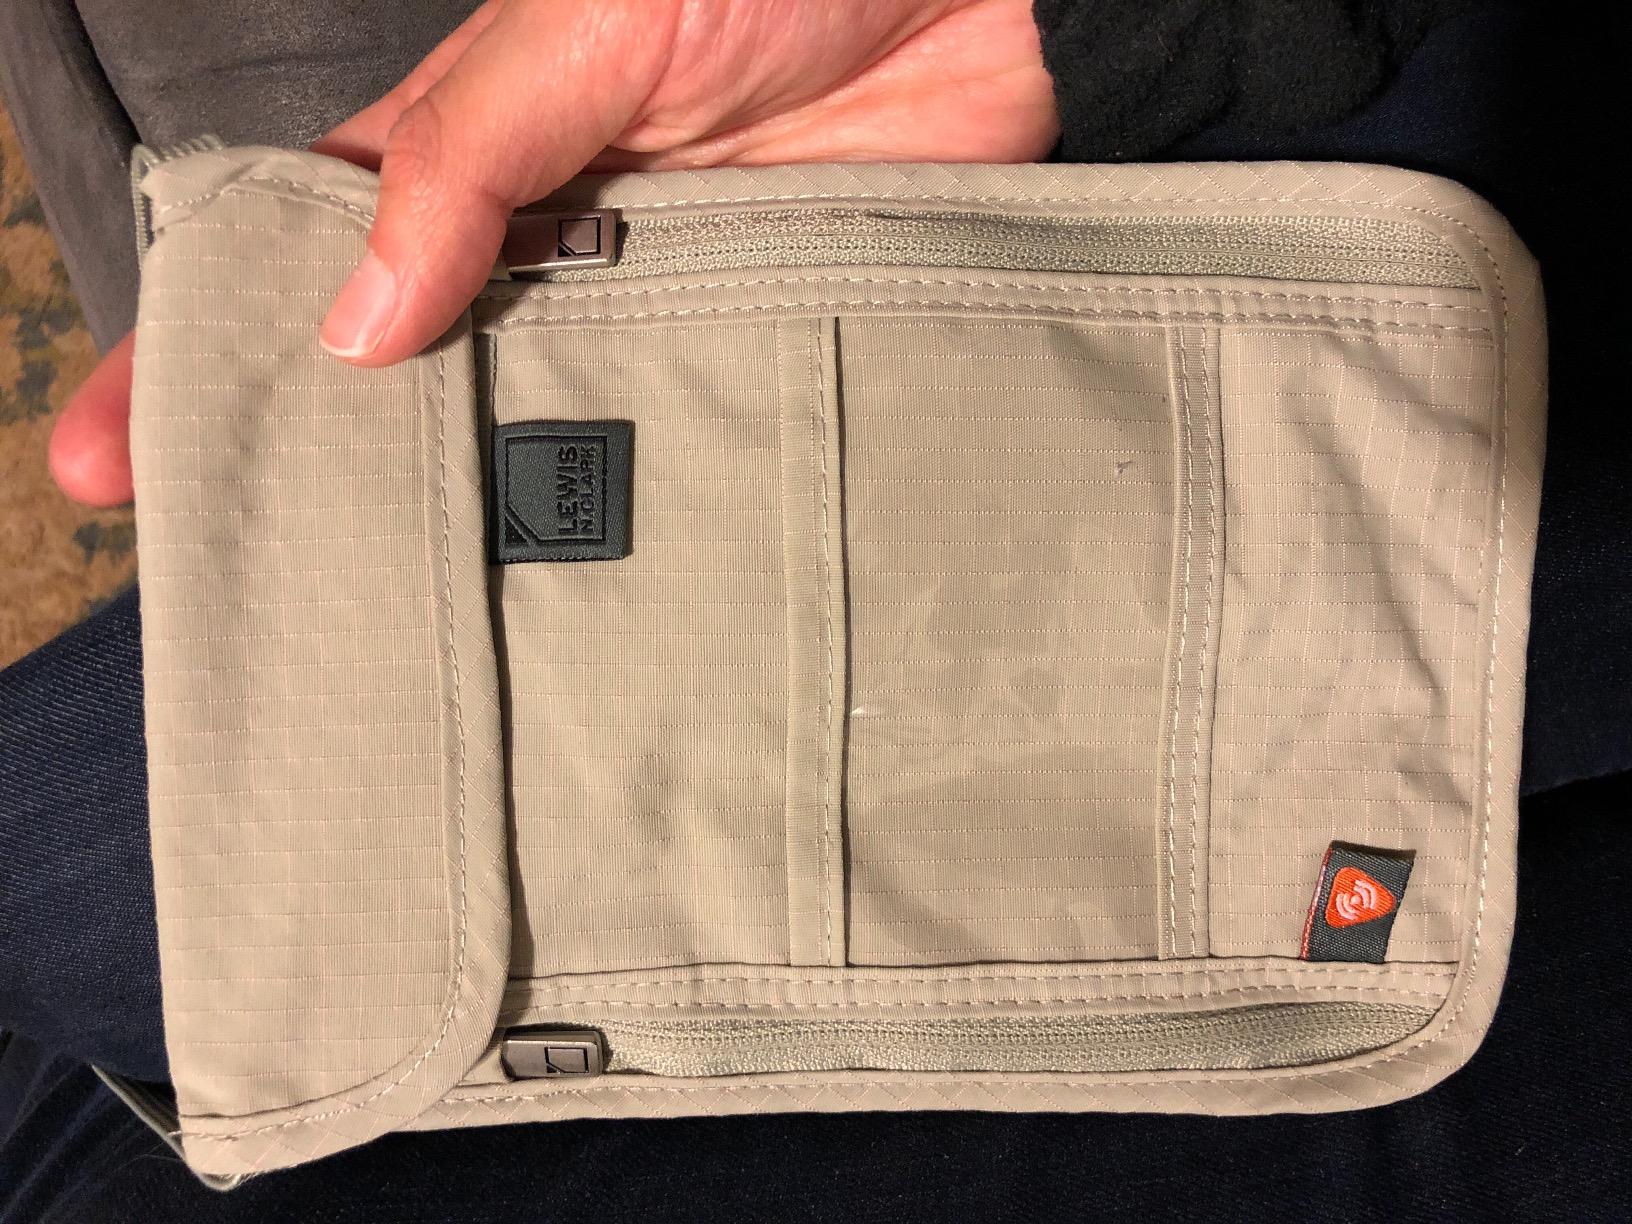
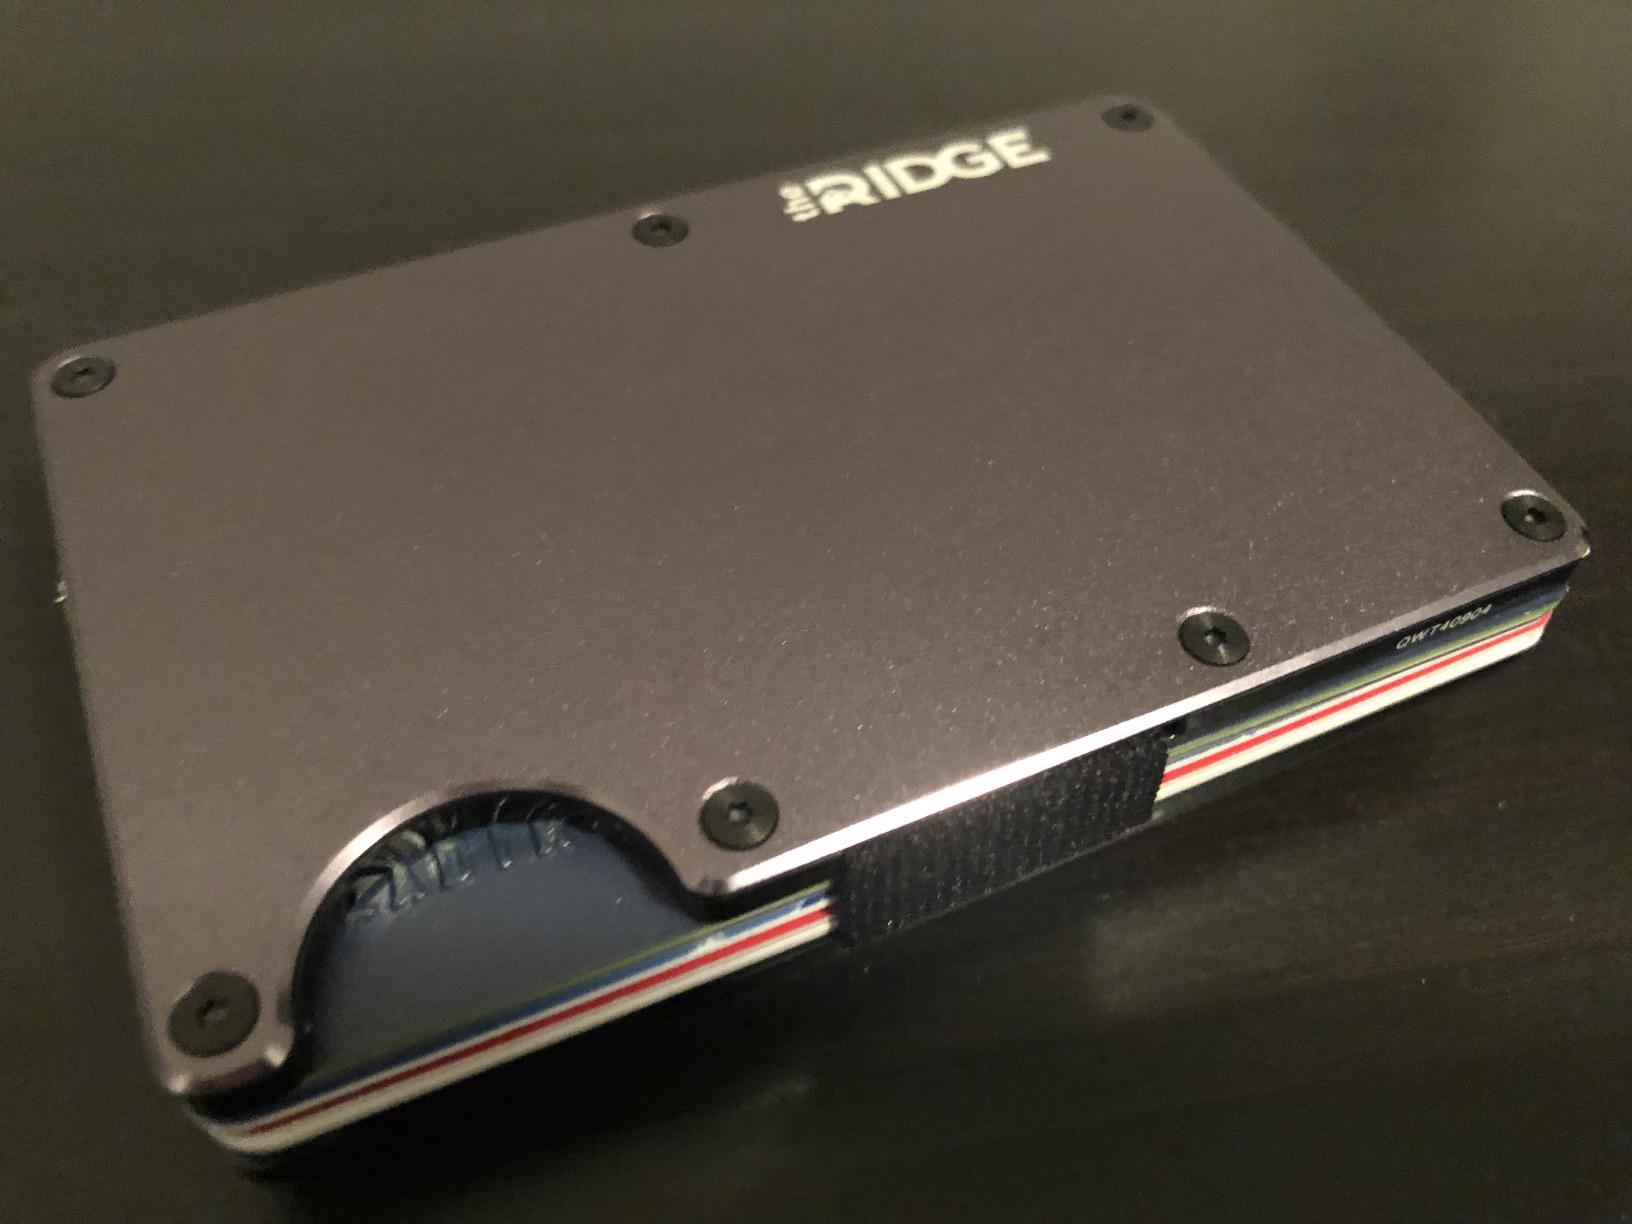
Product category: accessories_wallet
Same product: no